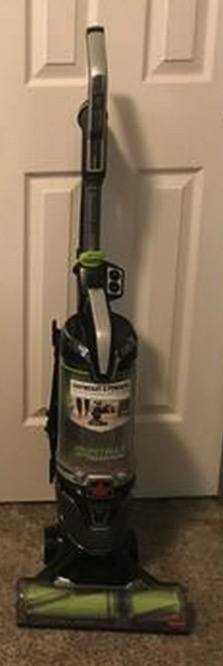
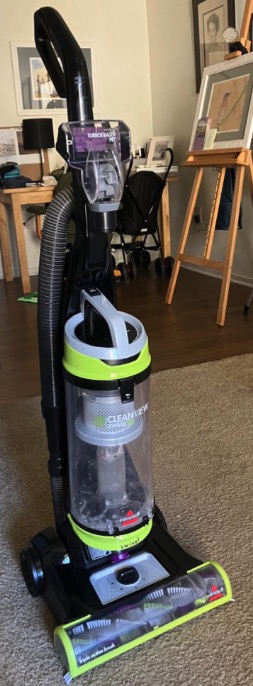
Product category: items_vacuum
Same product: no